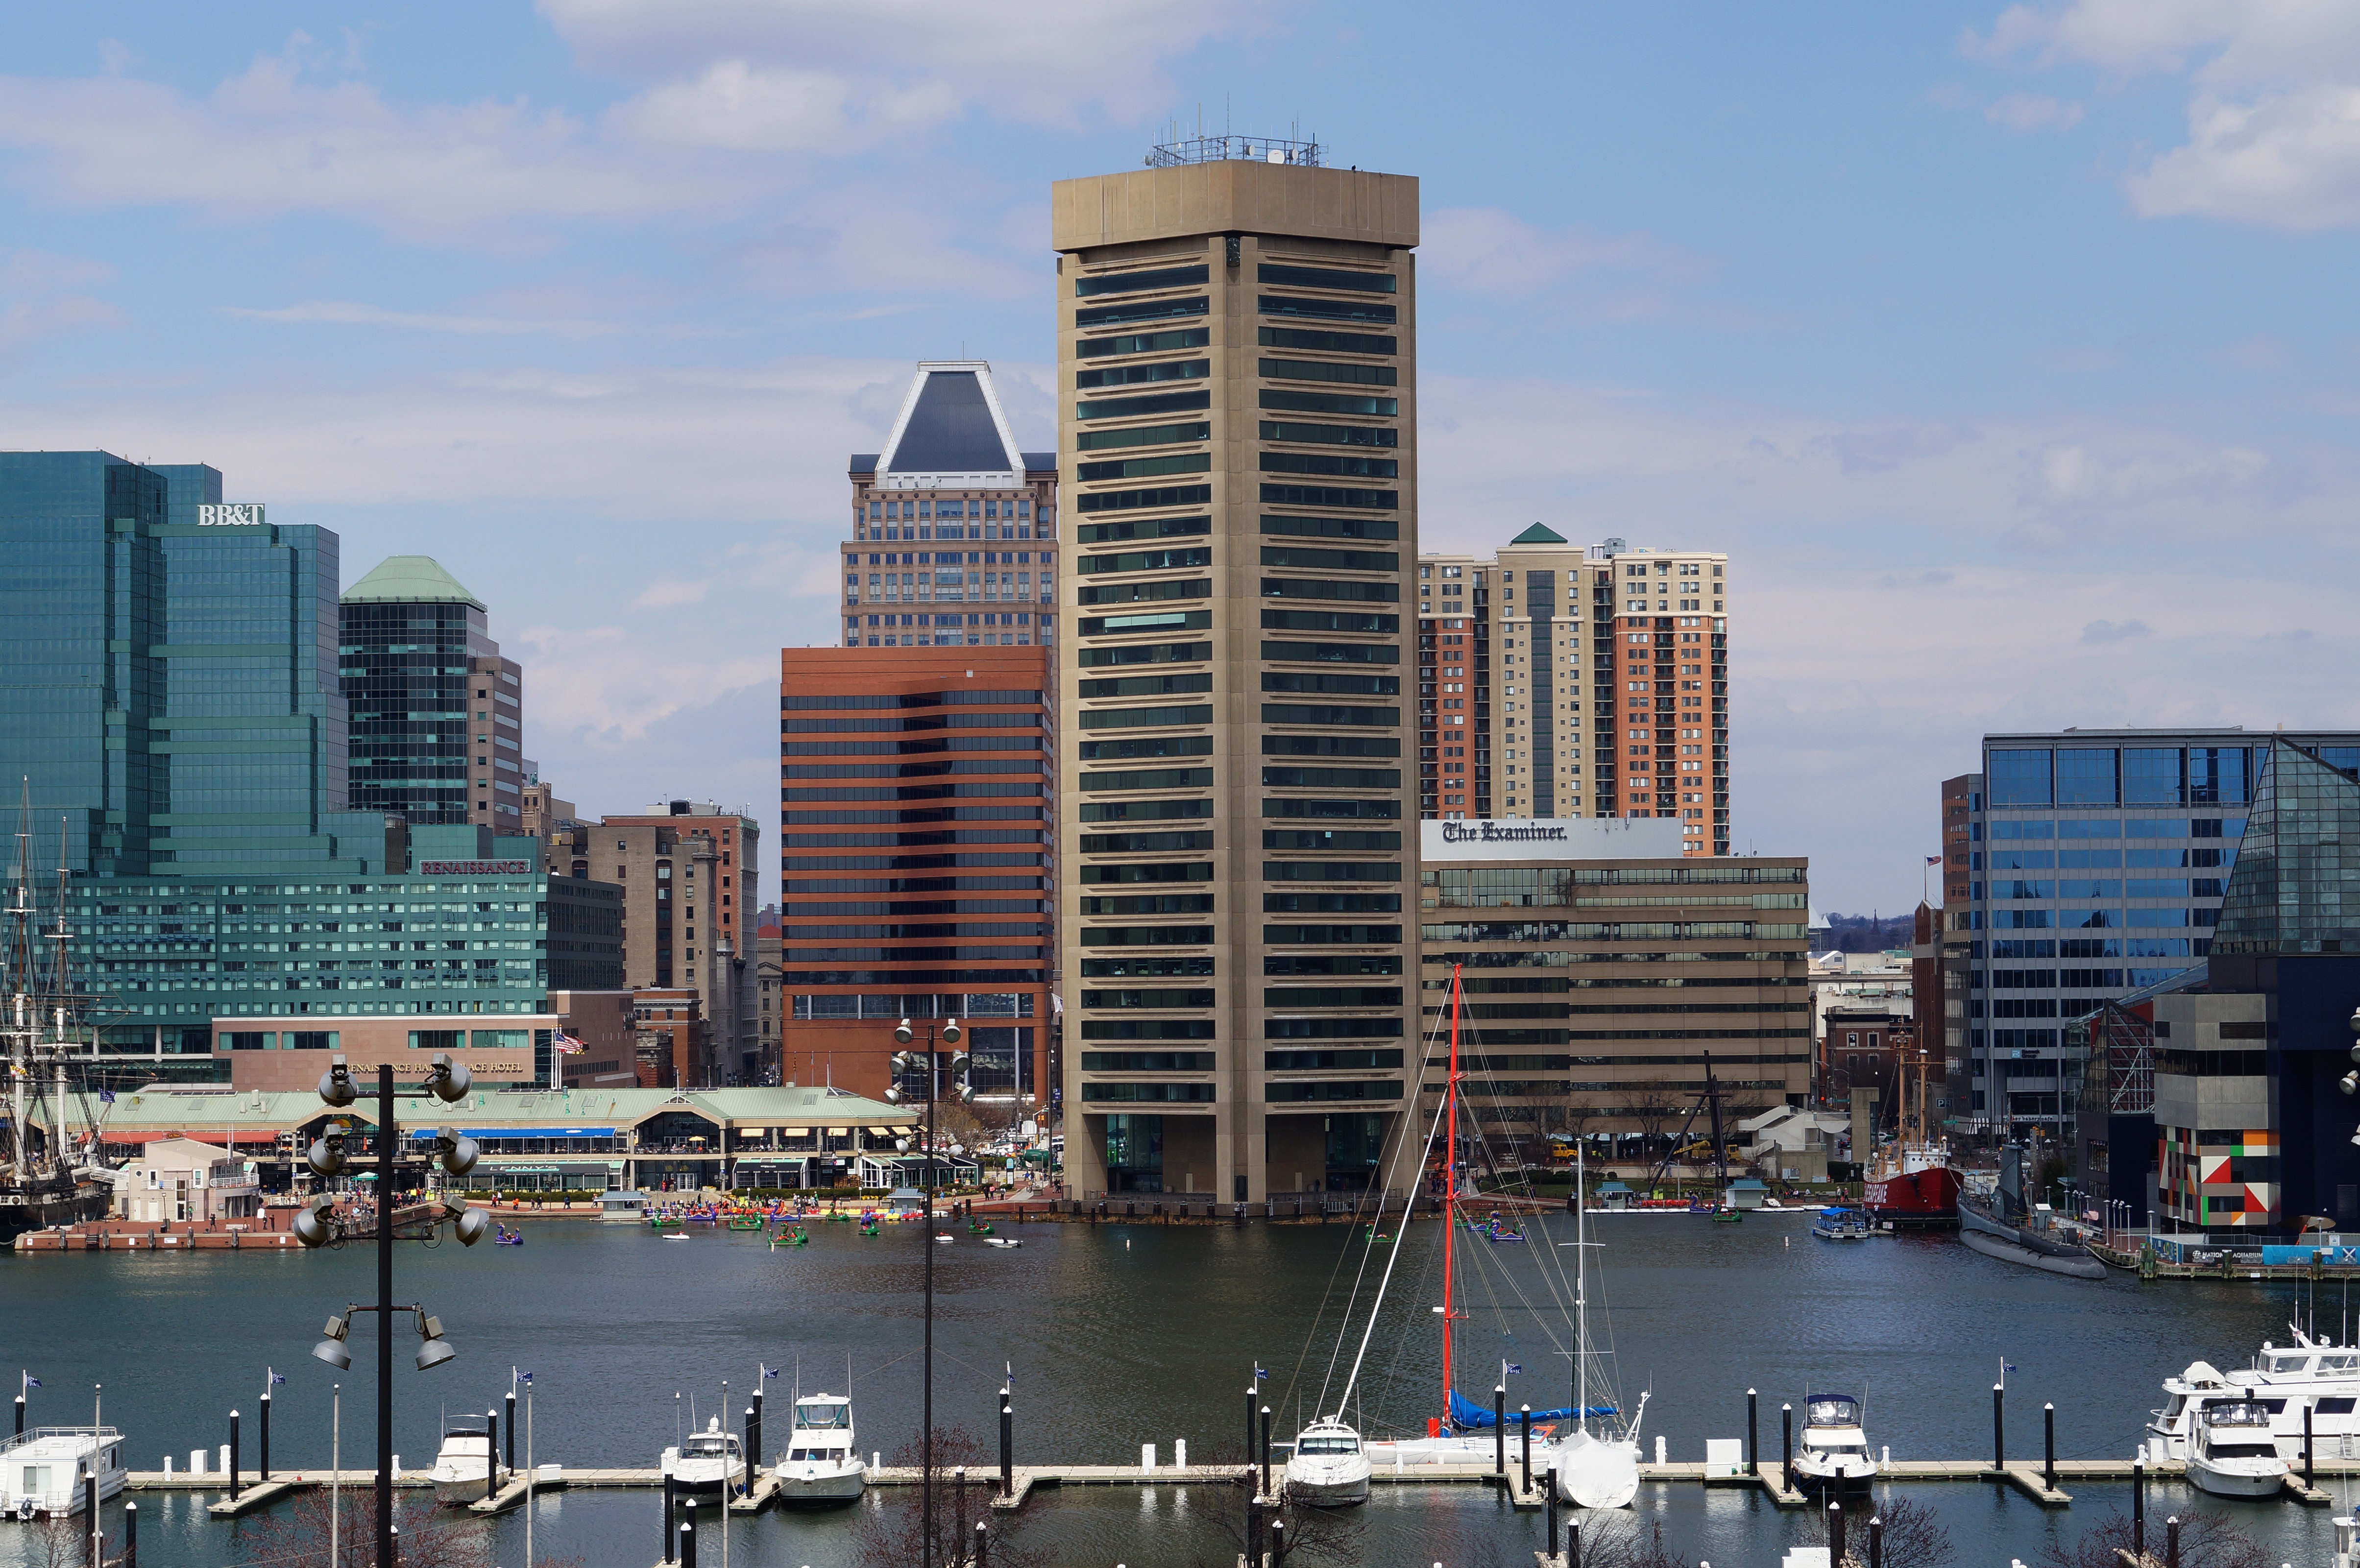
dock, skyline, building, city, skyscraper, urban, cityscape, downtown, reflection, vehicle, tower, harbor, marina, tower block, baltimore, maryland, metropolis, urban area, human settlement, metropolitan area